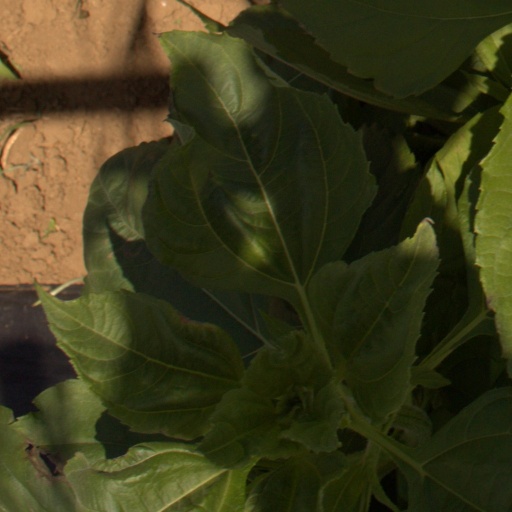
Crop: Jerusalem artichoke